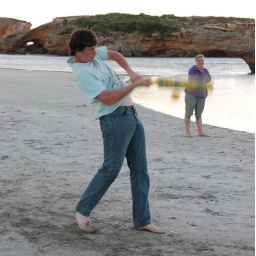
Andrew wacking the ball while we played beach cricket at Stingray Bay in Warrnambool. Photo taken by Vicki Malone